Triking

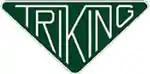
Triking Sports Cars

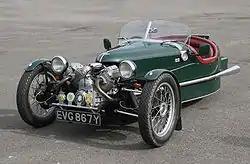
Triking Cyclecar

Triking is the common name for the Triking Sports Cars, the United Kingdom based manufacturer of the 3-wheeled Triking Cyclecar, located in Hingham, Norfolk, formerly in Marlingford, Norfolk. Trikings are essentially a modern version of the 1930s Morgan three-wheelers, and a cross between a sports car and a microcar.